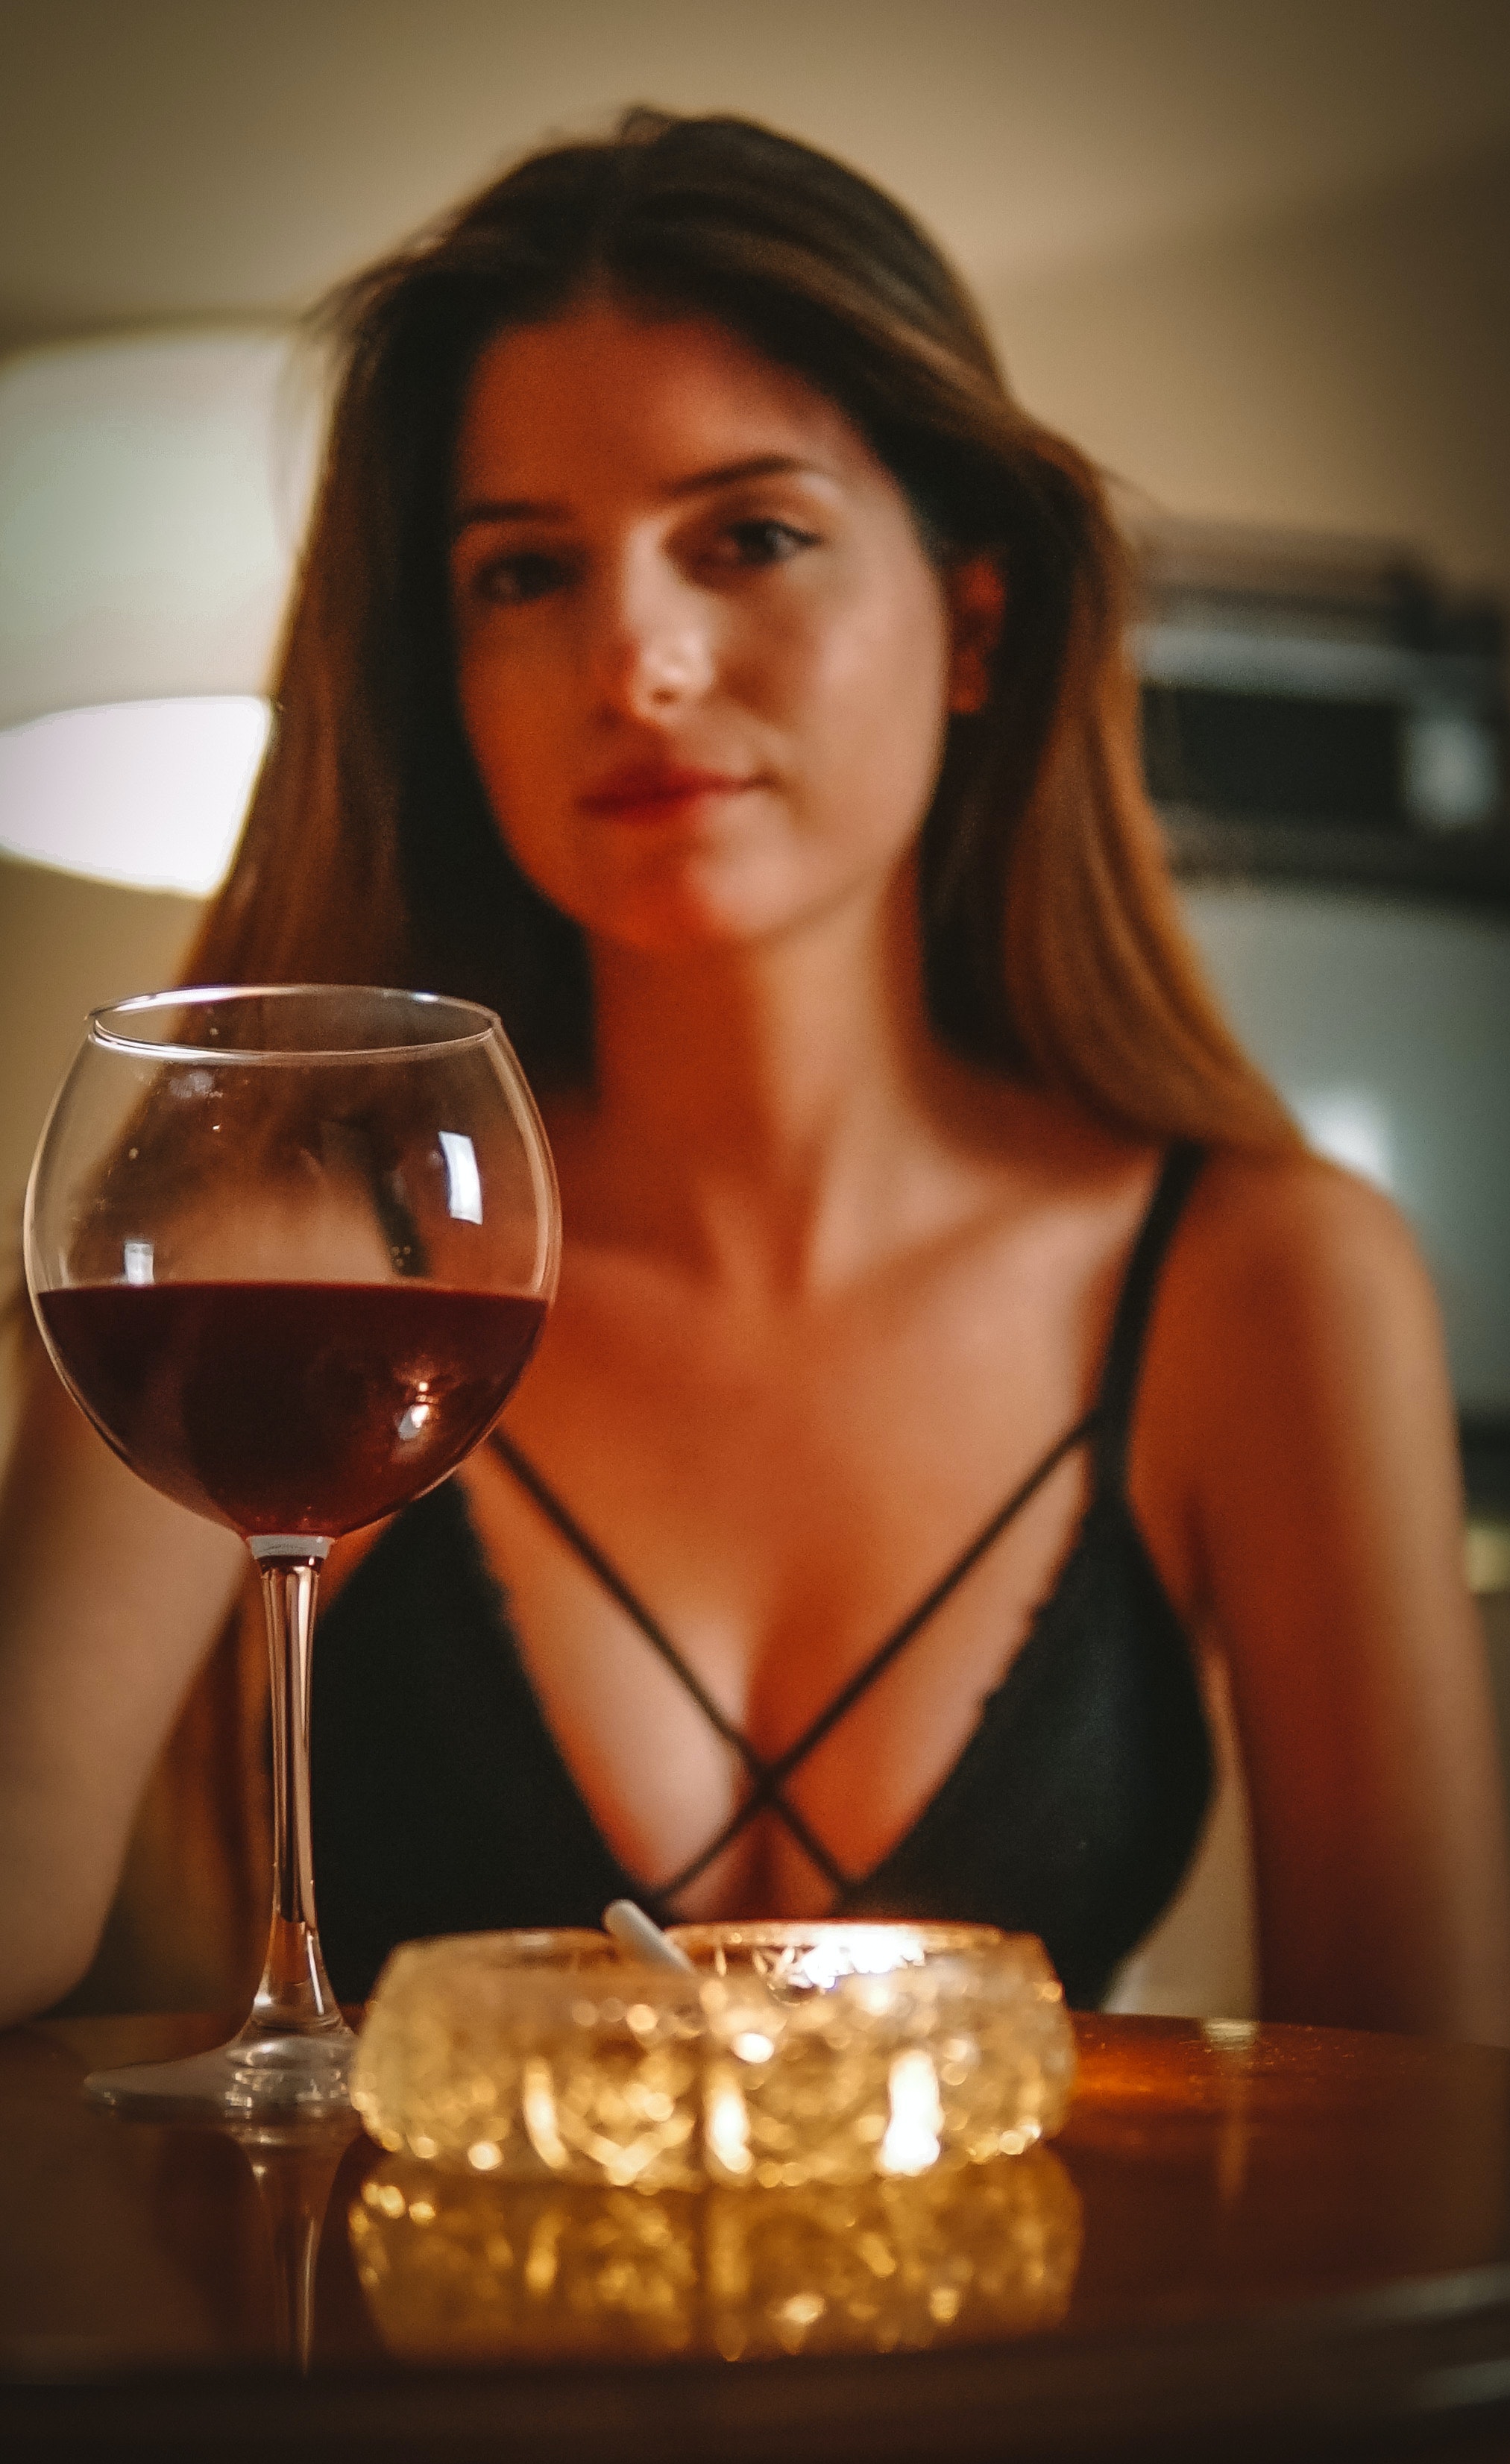
woman, tableware, drinkware, stemware, wine, barware, Burgundy wine, wine glass, drink, alcoholic beverage, champagne stemware, dessert wine, eyewear, red wine, glass, beauty, sherry, Cr me de cassis, wine tasting, drinking, jewellery, alcohol, brandy, port wine, event, Snifter, distilled beverage, necklace, liqueur, classic cocktail, cocktail, Kir royale, serveware, aperitif, kir, fun, Transparent material, reflection, whisky